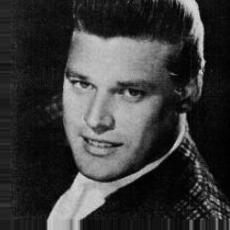
Age: 37